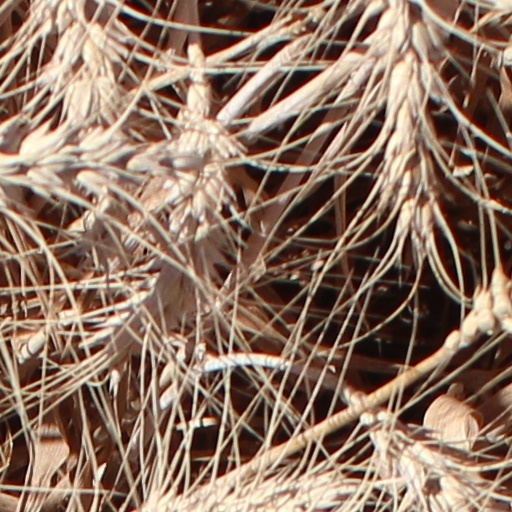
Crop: wheat